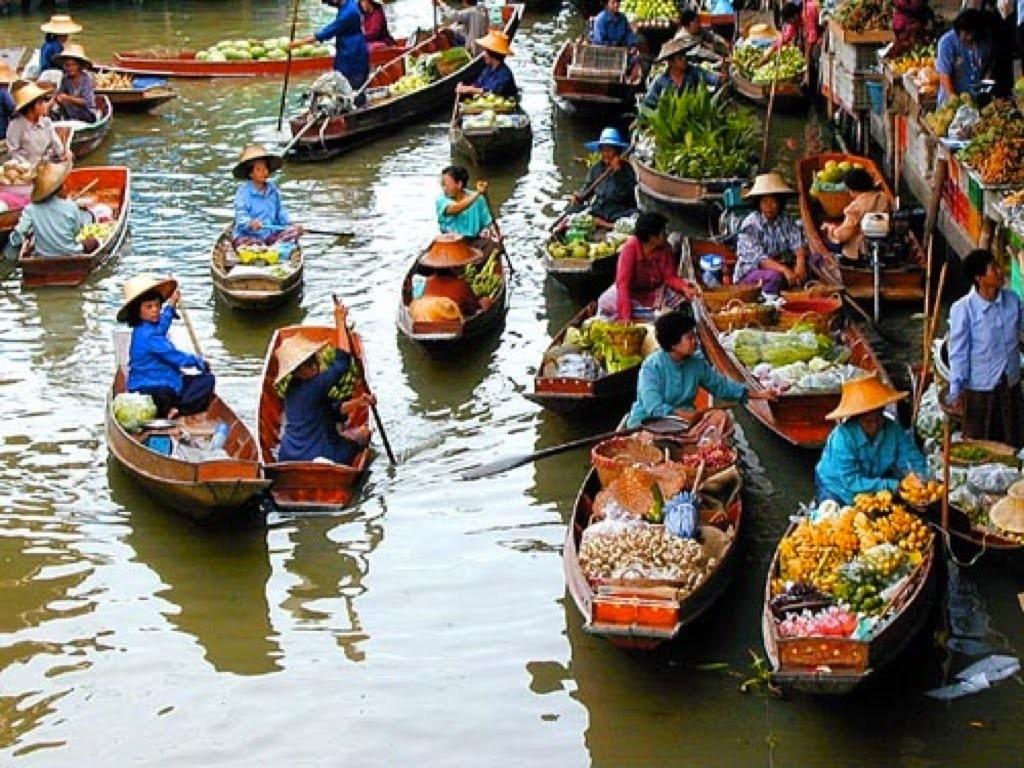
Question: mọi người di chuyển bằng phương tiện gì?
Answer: mọi người di chuyển bằng ghe